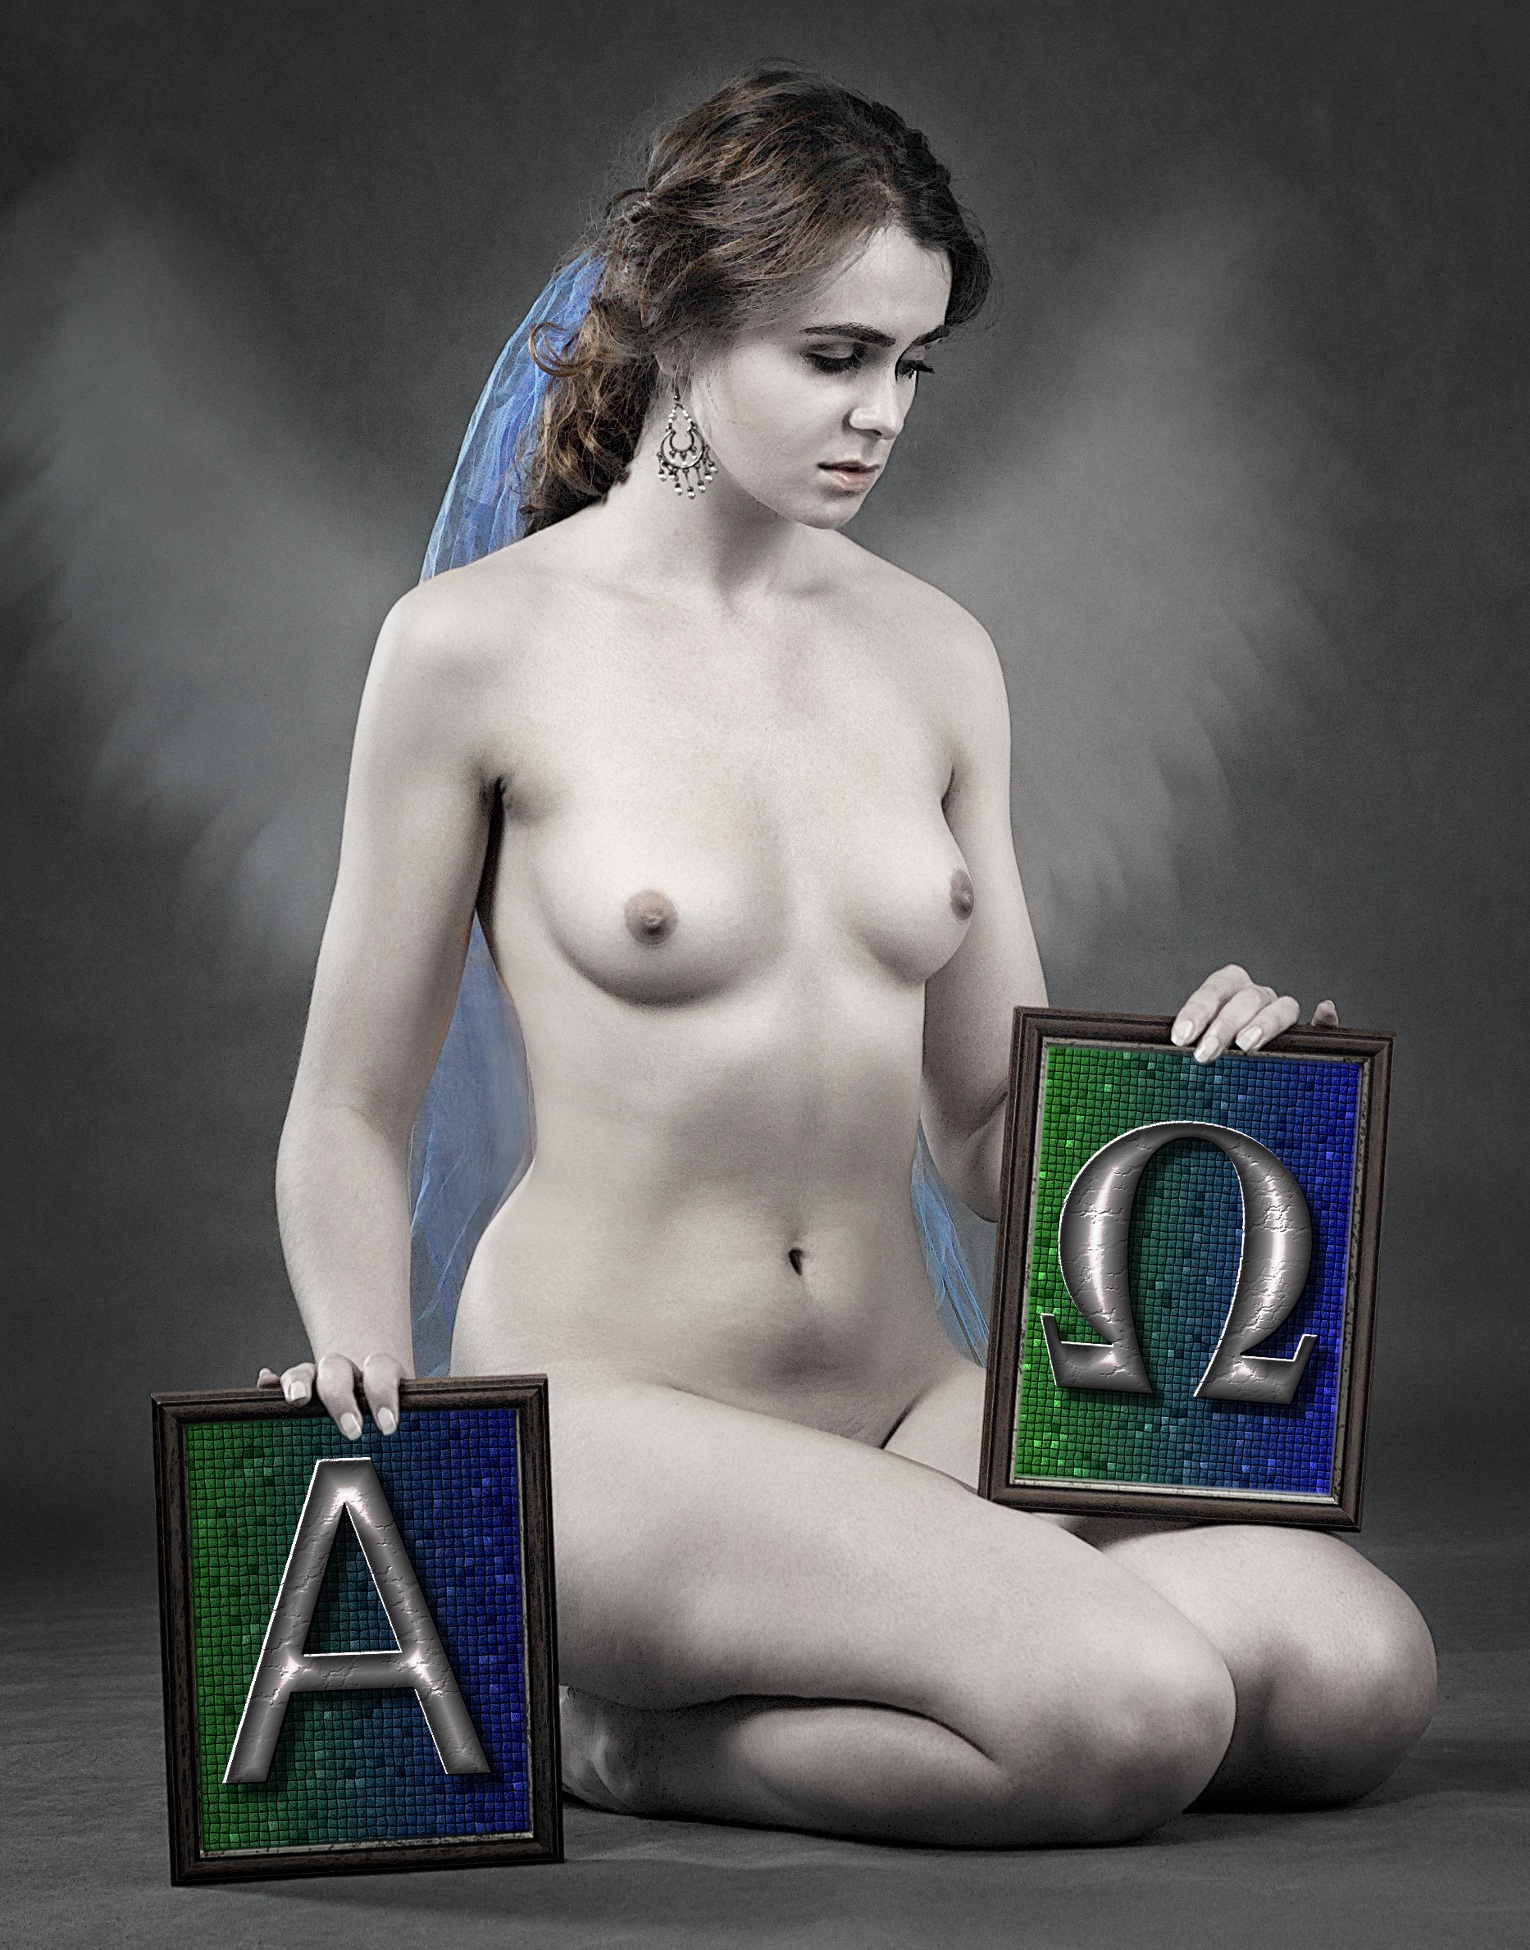
girl, male, range, thinking, portrait, sitting, religion, set, variety, muscle, chest, human body, angel, faith, mosaic, diversity, beauty, spectrum, image, organ, multiple, character, body, end, god, assortment, questions, multiplicity, beginning, choice, complexity, multifaceted, the act of, thoughtfulness, the fullness of, the palette, a collection of, sense, versatility, the abundance of, the multiplicity of, r nokierunkowo, esteemeth, multidirectional, multi level, multilayered, multithreading, multidimensionality, heterogeneity, otherness, pluralism, r nokszta tno, multiformity, polymorphism, differentiation, przer no, extent, human positions, art model